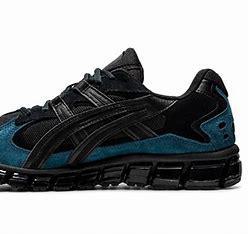
Brand: Asics
Model: Gel Kayano 5 360